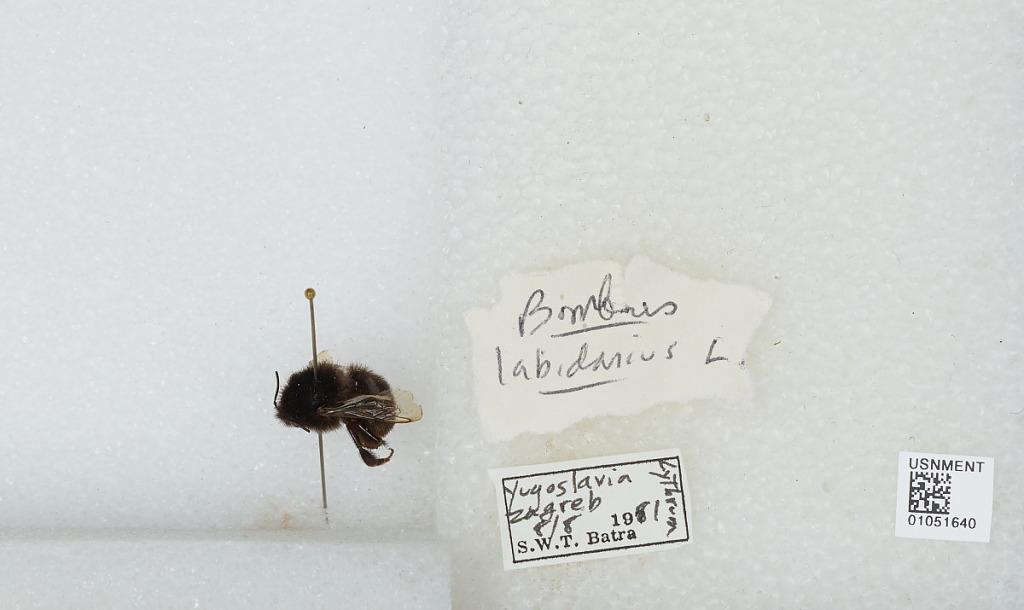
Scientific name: Bombus sp.
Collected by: S. Batra
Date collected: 1981-8-8
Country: Croatia
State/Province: City of Zagreb
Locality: Zagreb
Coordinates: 45.8083, 15.9801